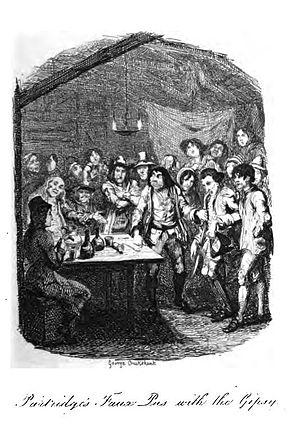
Illustration de George Cruikshank pour une édition de Tom Jones chez George Bell and Sons, livre XII, ch. XII
L'Histoire de Tom Jones, enfant trouvé, abrégé en Tom Jones, est un roman de Henry Fielding, publié par l'éditeur londonien Andrew Millar en 1749. Commencé en 1746 et terminé en 1748, c'est un livre ambitieux qui doit en partie son inspiration à la vie de son auteur, ne serait-ce que par le portrait de l'héroïne censé être à l'image de sa première épouse Charlotte Craddock, décédée en 1744. Très critiqué à sa parution, il devient vite un immense succès populaire qui ne s'est jamais démenti et il est souvent cité parmi les dix plus grands romans de la littérature universelle : en 1955, Somerset Maugham le place en première position dans son essai Dix romans et leurs auteurs. Dès 1750, Pierre-Antoine de La Place en donne une version française libre qui aurait inspiré Voltaire pour Candide. En 1765, André Philidor en fait un opéra qui se maintient au répertoire : c'est dire la rapidité de son rayonnement, même au-delà de la Grande-Bretagne.
Les personnages de l'Histoire de Tom Jones, enfant trouvé, roman considéré comme le chef-d'œuvre de Henry Fielding, sont nombreux et représentatifs de toutes les classes sociales de l'Angleterre du milieu du XVIIIᵉ siècle.